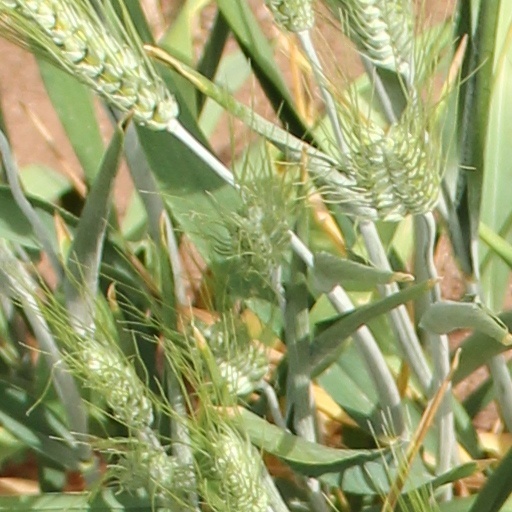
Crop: wheat